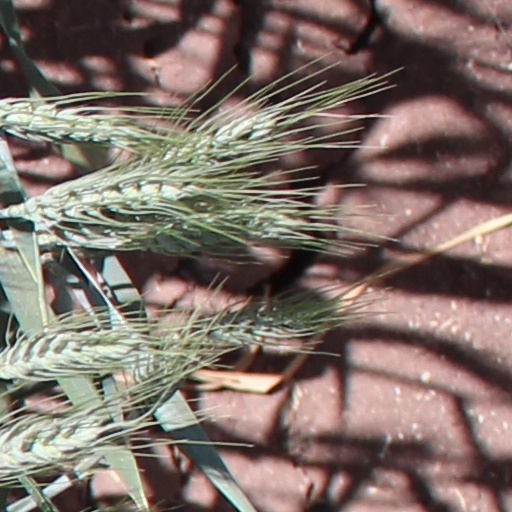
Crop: wheat